Neversink Gorge

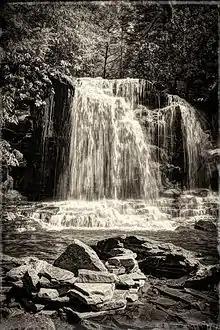
Mullet Falls in the Neversink Gorge Unique Area

When Monel died the property passed to the Bradford family and was then purchased by the Wechsler family in 1939. The Wechsler family, having made their fortune in coffee distribution, founded Restaurant Associates that at its peak owned 50 eateries in New York City. With this wealth Philip Wechsler hired architect Eugene Schoen to build 5 homes on Gilman Pond in Frank Lloyd Wright's Usonian style with the turn of the century stone structure that was Monel's mansion as the central "Lodge" named by Monel, The Four Way Lodge. They dubbed this family compound The Philwold Estates (Phil Wold = Phil's Woods in German). The extended Wechsler family resided there for a time and gradually sold the homes off.